Swordsmen in Double Flag Town

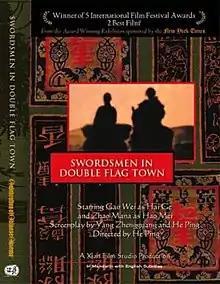
Film poster

Swordsmen in Double Flag Town or The Swordsman in Double Flag Town is a 1991 Chinese film directed by He Ping, starring Gao Wei, Zhang Manna, Chang Jiang, and Sun Haiying. The film is a mix of the wuxia and spaghetti western genres and is the first of director He Ping's thematic trilogy set in the west in China, followed by "Sun Valley" and Warriors of Heaven and Earth.